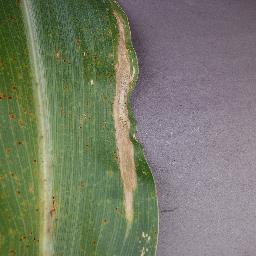
Label: Corn_(Maize)___Northern_Leaf_Blight